Taylor Swift–Kanye West feud

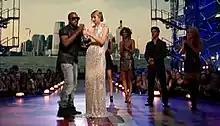
Kanye West taking the microphone from Swift at the 2009 MTV Video Music Awards, marking the beginning of the feud

On September 13, 2009, Swift and West separately attended the 2009 MTV Video Music Awards. Swift subsequently won the MTV Video Music Award for Best Female Video for her song "You Belong With Me", becoming the first country singer to do so. At age 19, Swift was also one of the youngest artists to win an MTV Video Music Award. While Swift was delivering her acceptance speech, West, who was in the audience, climbed the stage, interrupted her, and took the microphone. He then declared, "Yo, Taylor, I'm really happy for you, and I'mma let you finish, but Beyoncé had one of the best videos of all time!" Beyoncé's song "Single Ladies (Put a Ring on It)" had also been nominated for the Best Female Video Award. While West was talking, the audience began booing, which Swift thought was aimed at her. Following West's declaration, Swift left the stage looking upset. Swift's then-boyfriend, Taylor Lautner, had presented the award to her and later revealed that he thought West's interruption was a rehearsed skit.